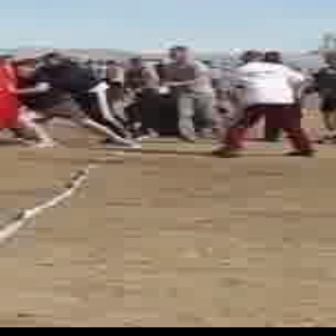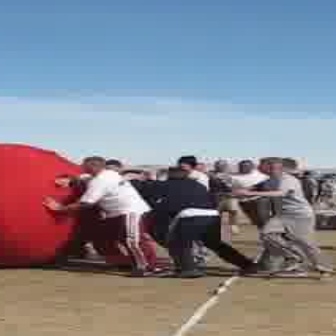
  Please identify the target specified by the bounding box [206,47,314,155] in the first image and locate it in the second image. Return the coordinates in [x_min,y_min,x_max,y_max] format.
Answer: [38,156,158,276]